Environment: real
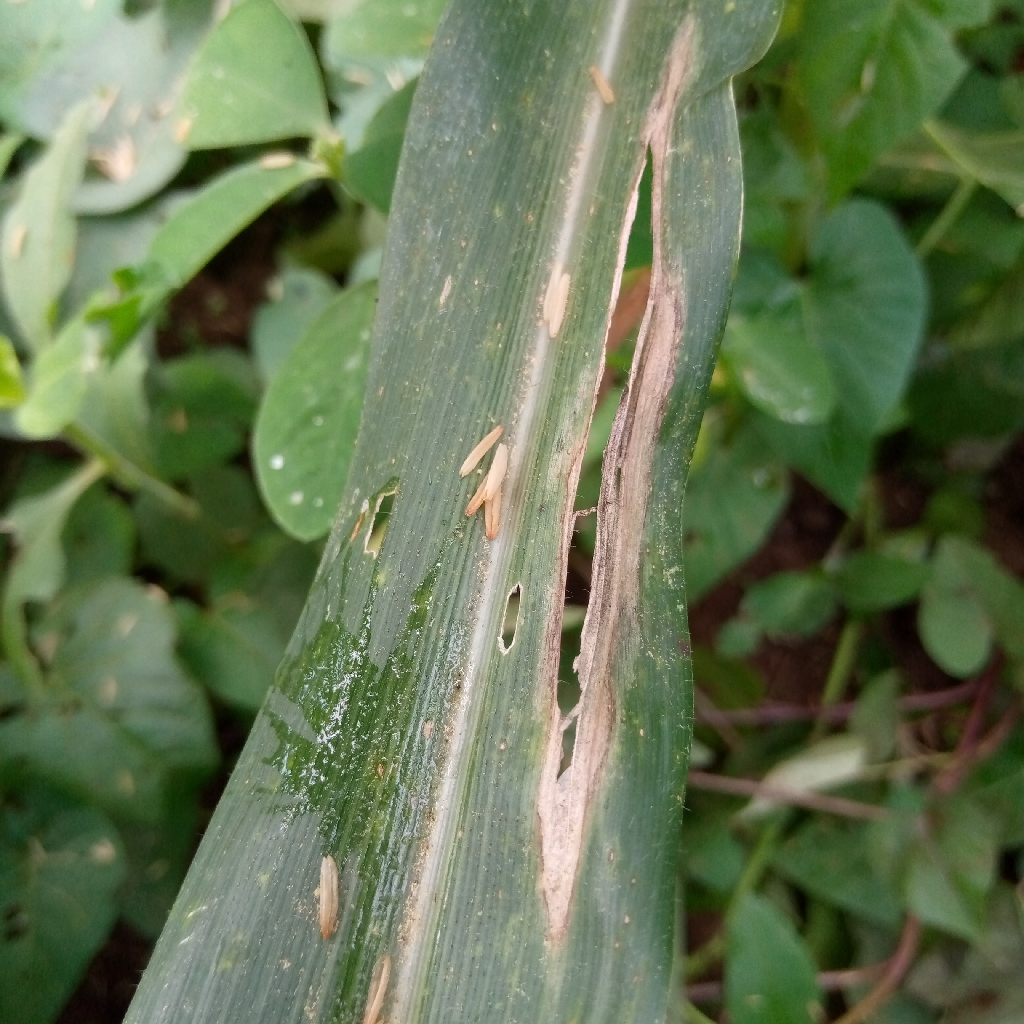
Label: northern_corn_leaf_blight